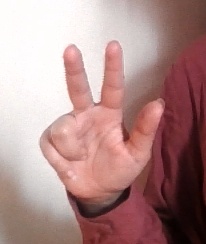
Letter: al